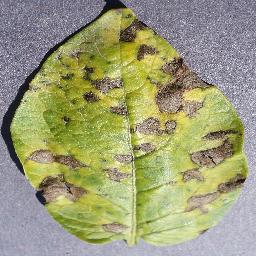
Etiqueta: Tizon_Temprano